Ben Mitchell (EastEnders)

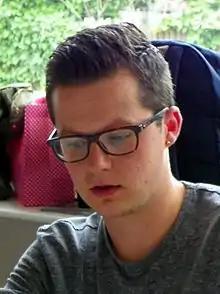

After witnessing Ian's grief following his daughter Lucy Beale's (Hetti Bywater) murder (see "Who Killed Lucy Beale?"), Phil decides to get in touch with Ben; however, Ritchie reveals that Ben was released the previous month. Phil cannot get hold of him, although Jay has seen Ben twice since his release. In September Ben (now played by Harry Reid) returns to Walford when he learns that Phil is having an affair with Shirley days before his wedding to Sharon Rickman (Letitia Dean). Ben initially tries to convince his father to reunite with Shirley, but forms a bond with Sharon when she accepts him into the family and acts as Phil's best man at the wedding. After the wedding, Shirley shoots Phil whilst struggling with Sharon. Ronnie asks Ben and Jay to get rid of the gun. Ben meets Johnny Carter (Sam Strike) and is attracted to him, but when Johnny makes a move Ben reacts badly and says he is not gay and that his interest in men was a phase. He then starts a relationship with Abi in an effort to prove it to Phil and Johnny. When Johnny later leaves the square, he tells Ben not to hide who he truly is. Although Ben continues to deny his attraction to men, he later misinterprets a brotherly moment with Jay and tries to kiss him. Jay later tells Abi, but then lies and says he made it up when he sees how upset she is. Ben eventually confesses to Abi that he's still attracted to men but, desperate to keep him, Abi decides to stay with him, saying their relationship is about more than sex. However, Ben is later seen looking at a gay contacts app on his smartphone.